Baldegg Kloster railway station

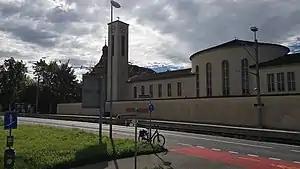
The station platform in 2018

Baldegg Kloster railway station is a railway station in the municipality of Hochdorf, in the Swiss canton of Lucerne. It is an intermediate stop on the standard gauge Seetal line of Swiss Federal Railways.